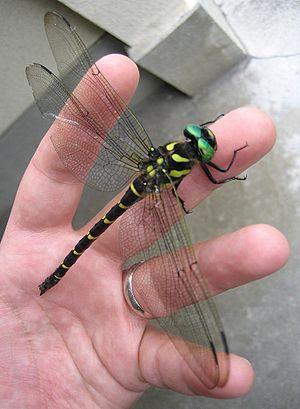
Anotogaster sieboldii est une libellule japonaise.